Conch (instrument)

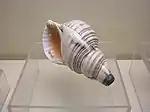
Qing dynasty (1644–1912) military conch

The Triton shell, also known as "Triton's trumpet" "Charonia tritonis", is used as a trumpet in Korea and Japan. In Japan this kind of trumpet is known as the "horagai", which spread across Asia with Buddhism (first mentioned during the Heian period (794–1185 CE)). Shingon Buddhist priests practice a ritual known as "homa", which sometimes includes beating drums and blowing "horagai". In Korea it is known as the nagak.